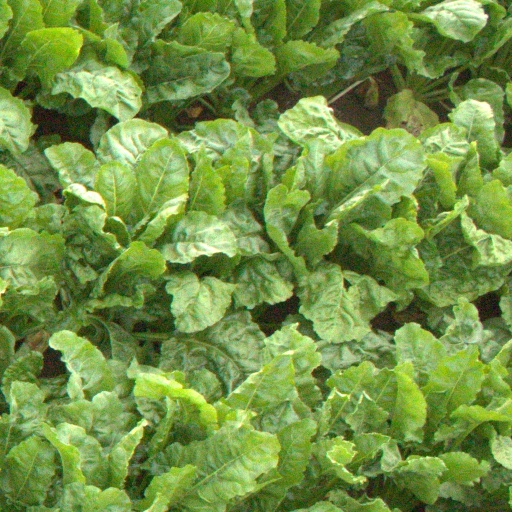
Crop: sugar beet